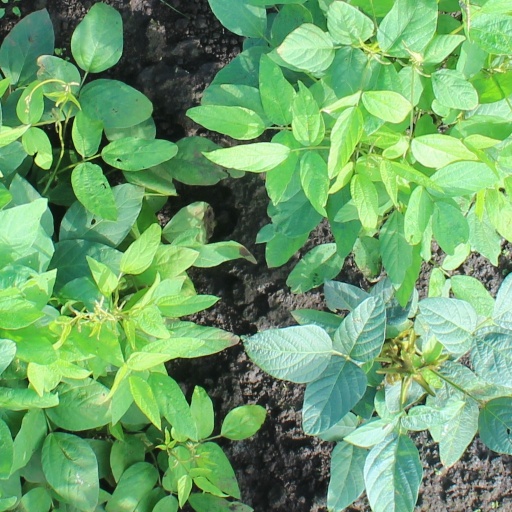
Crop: soybean